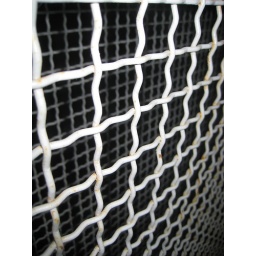
Contrast - The black background against the white fence exhibits contrast.